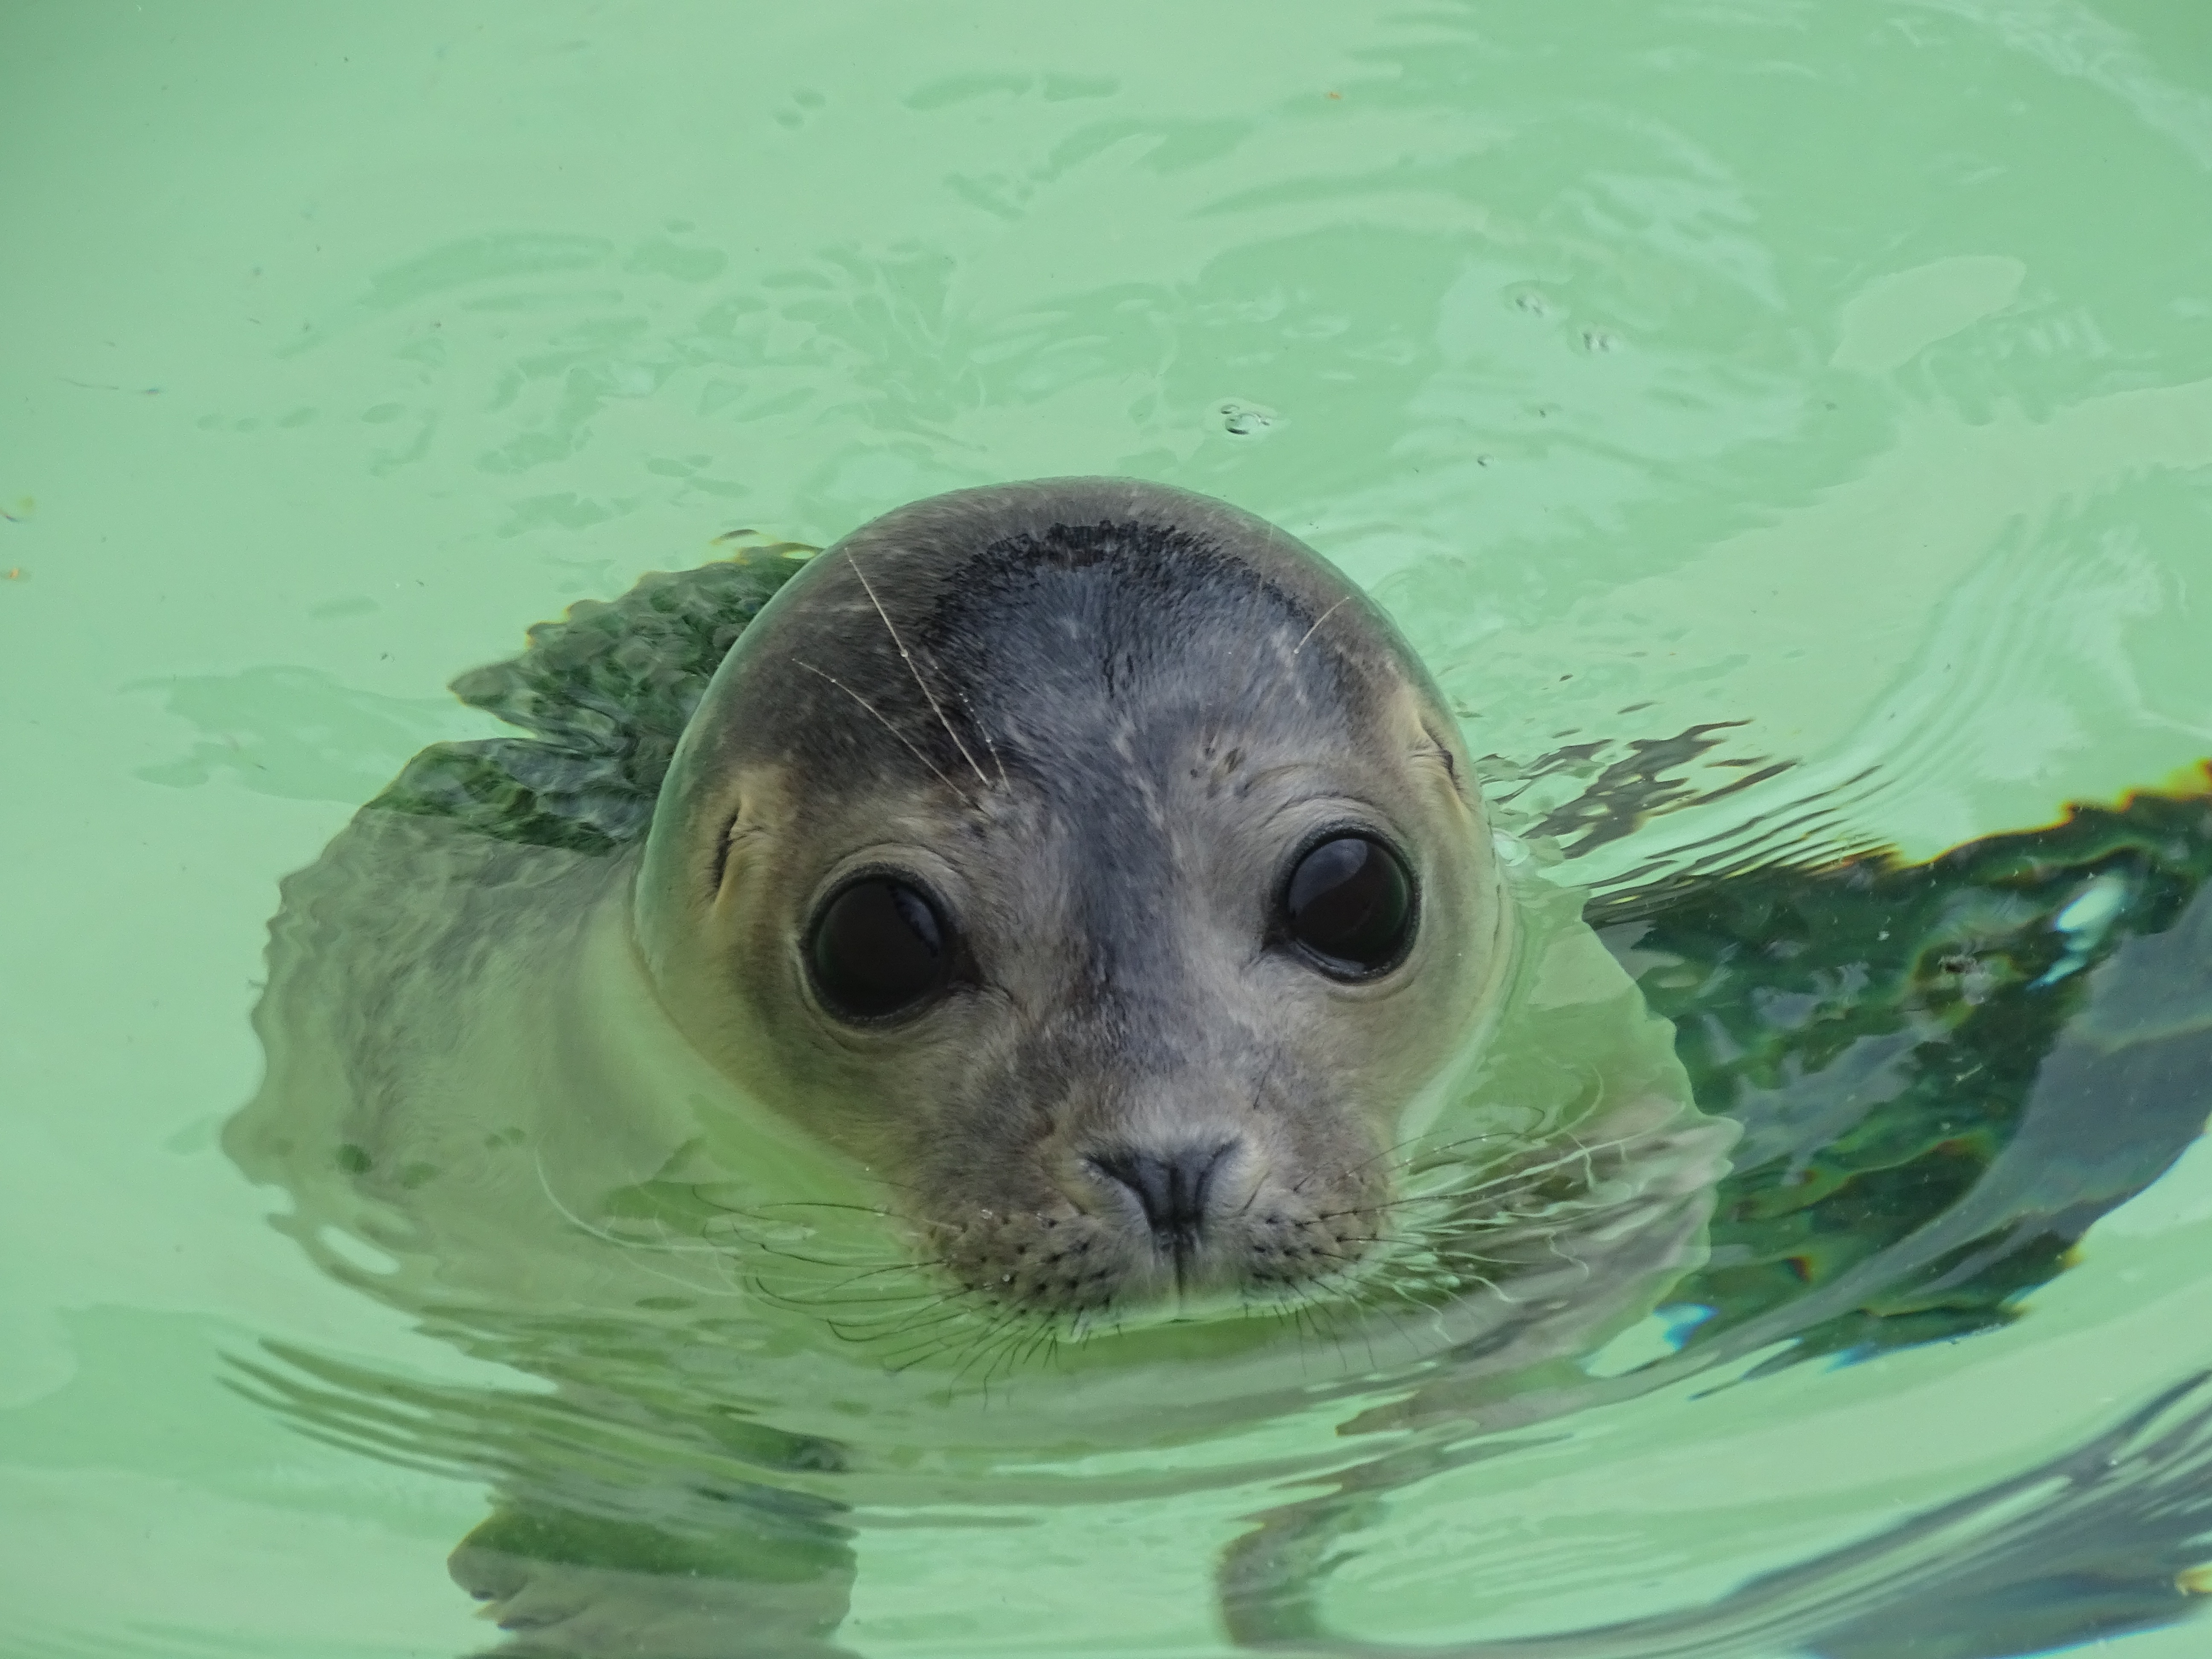
animal, biology, mammal, seal, fauna, seals, vertebrate, north sea, meeresbewohner, harbor seal, marine mammal, marine biology